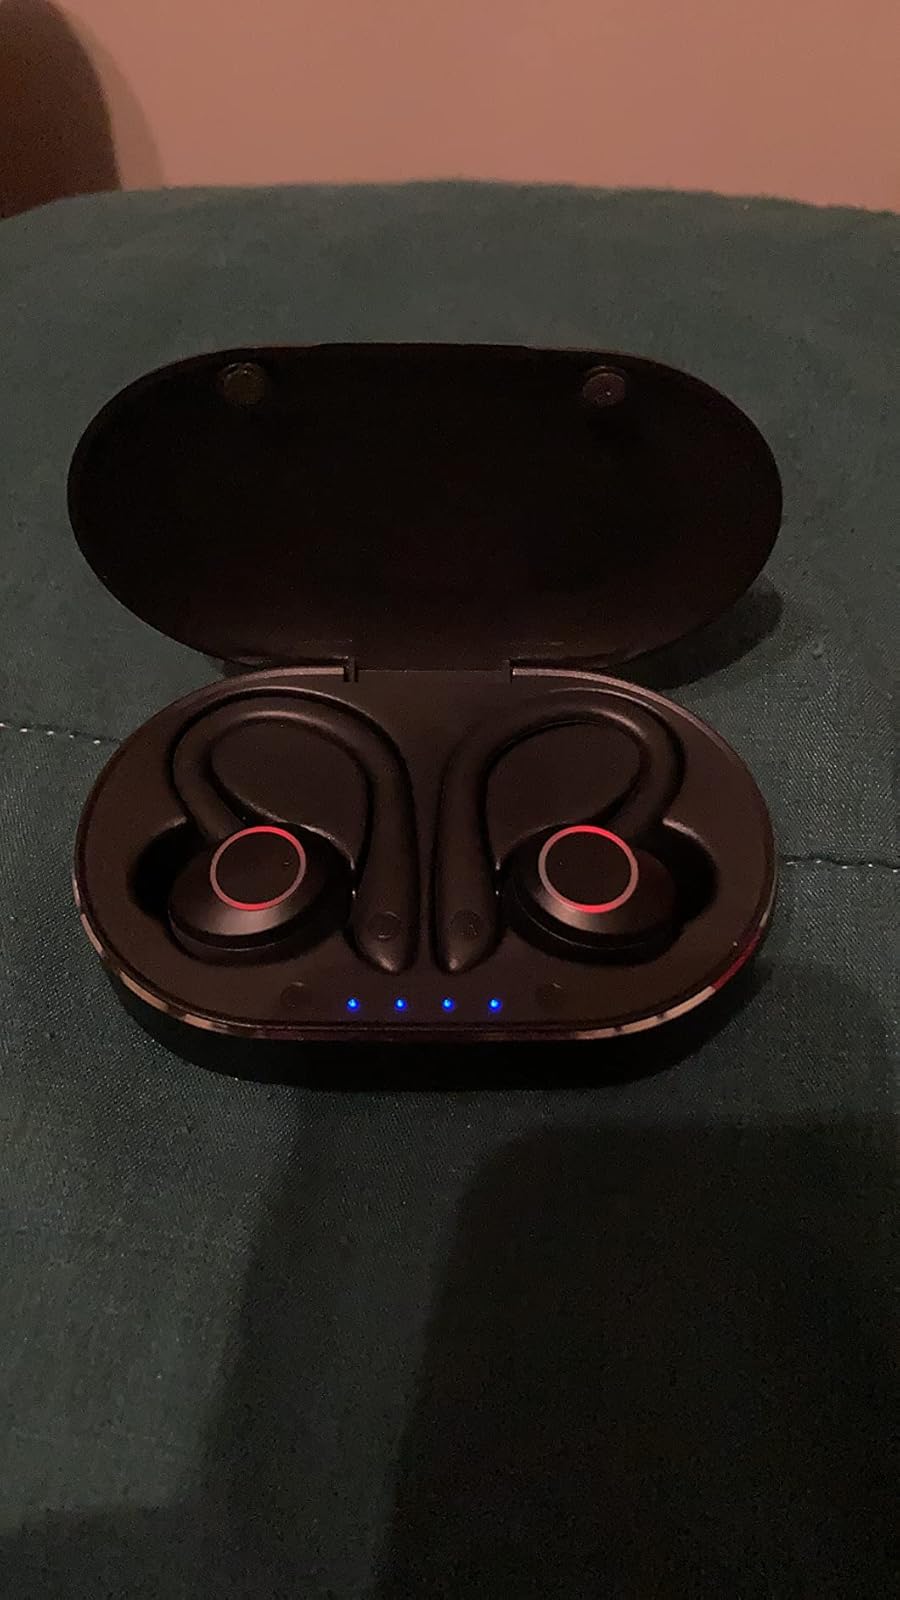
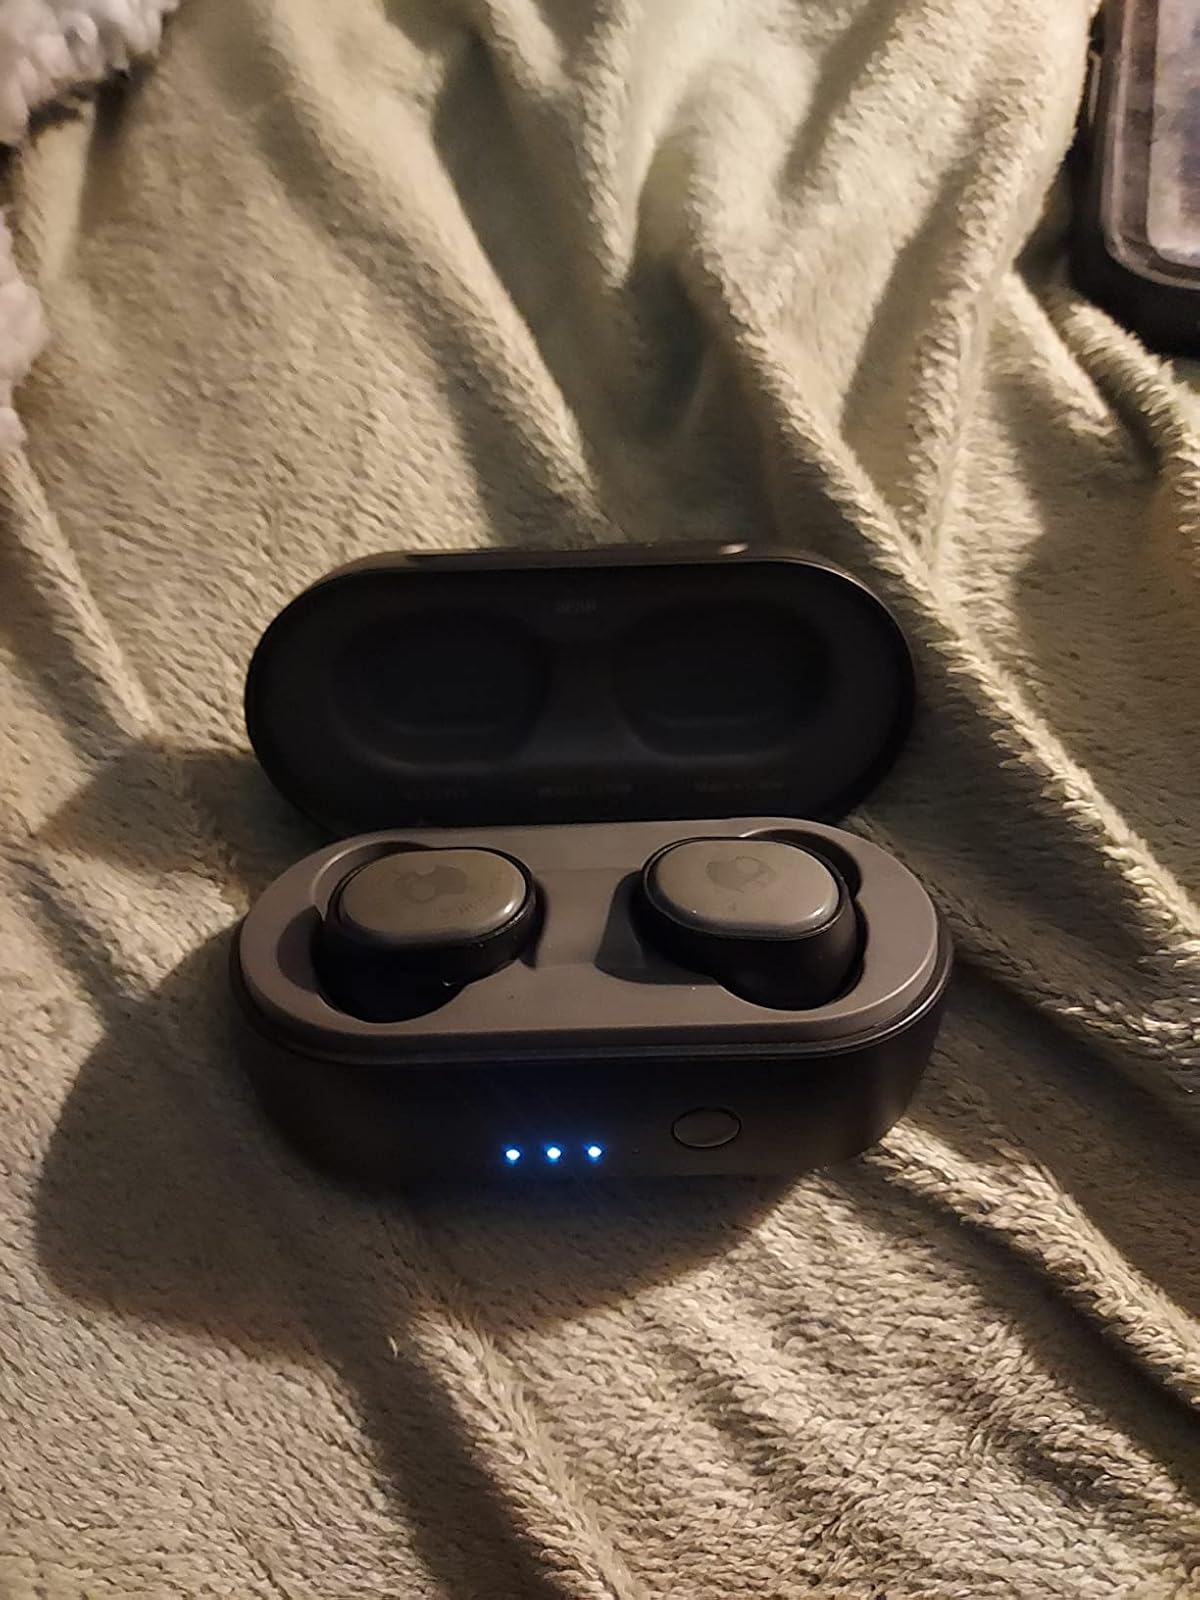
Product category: earbuds
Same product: no